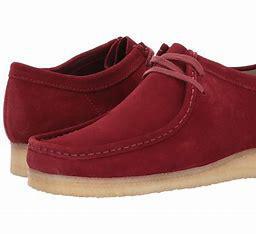
Brand: Clarks
Model: S Wallabee